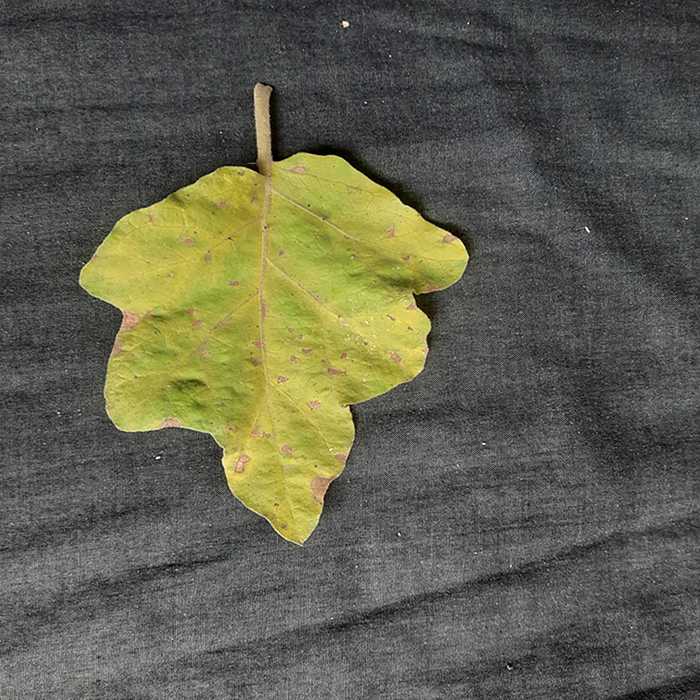
Plant: Eggplant
Label: Eggplant verticillium wilt